Toshiaki Kawada

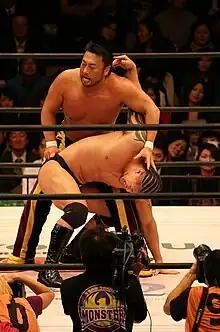
Kawada performing an abdominal stretch on Zeus

Kawada spent much of 1996 in Giant Baba's doghouse for publicly questioning All Japan's isolationist promotional policy at a time when rival New Japan drew record business running interpromotional matches; he watched Taue and Kobashi win the Triple Crown in the place of what looked to be the time for "his push". Kawada worked one interpromotional match on a major UWFi show, but All Japan chose not to follow up on either a promotional feud with UWFi nor on the sudden attention Kawada drew. He was allowed out of the doghouse in time for Kawada & Taue to break through in 1996 to win the World's Strongest Tag Determination League for the first time, beating Misawa and Jun Akiyama. Kawada pinned Misawa for the first time in a singles match in the 1997 Carnival Finals mini-round robin, then followed up to pin Kobashi the same night to win the Carnival championship for the second time; neither win had quite the impact one would expect given the results. Kawada and Taue would take their second straight World Tag League championship to close out year that saw both spend much of it in the shadows of Misawa and Kobashi. The crowning moment of Kawada's career came on May 1, 1998, as he pinned Misawa for the second time to win the Triple Crown at All Japan's first Tokyo Dome show, the "25th Anniversary". However, he was promptly defeated by Kobashi on June 12, 1998, in his first title defense. After receiving little singles push over the last half of 1998, Kawada was given (with no build up) a Triple Crown match against Misawa on January 22, 1999; in something of a surprise, Kawada took his second straight Triple Crown match against Misawa to win with title for the third time. However, he broke his arm during the match and vacated the title the following day. Kawada returned in May 1999, but would revert to the sidelines due to an eye injury in August. He did not return until January 2000, but suffered high-profile losses to Kobashi, Vader, and Misawa. In June 2000, Kawada and Taue won the World Tag Team Championship for the sixth time, breaking a record they shared with not only Jumbo Tsuruta and Yoshiaki Yatsu, but Terry Gordy and Steve Williams as well.